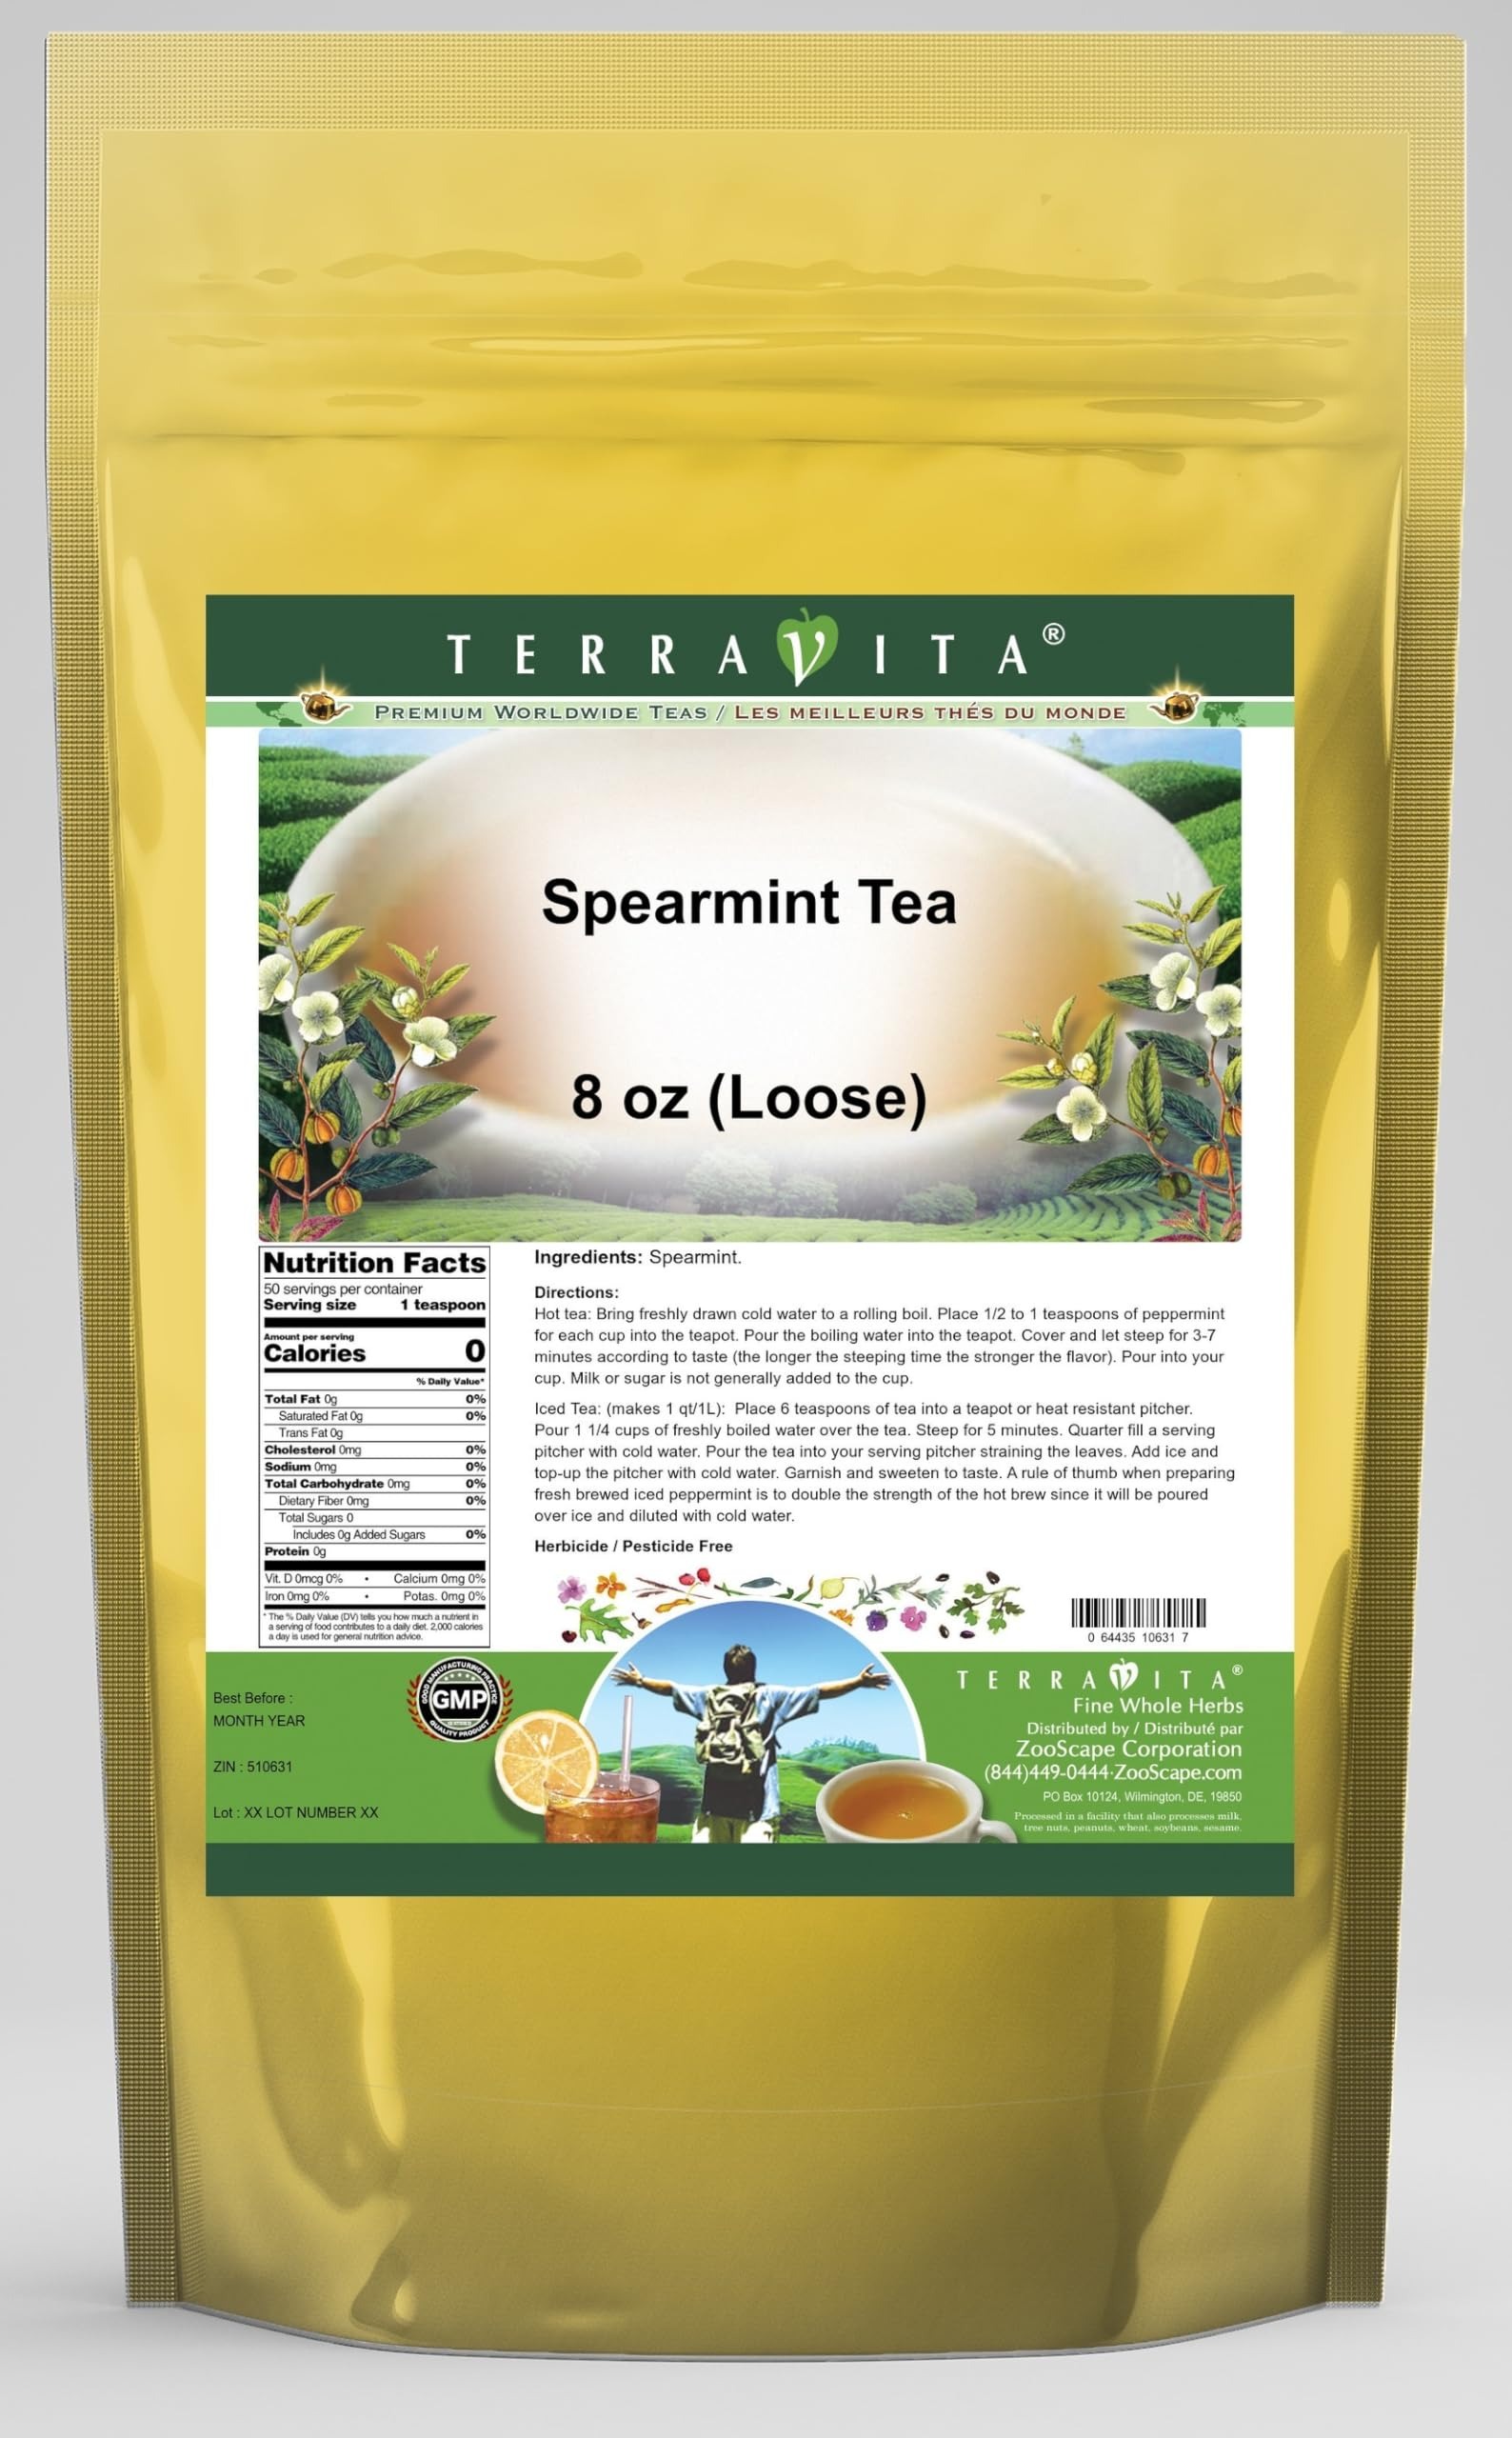
Item Name: Spearmint Tea (Loose) (8 oz, ZIN: 510631) - 3 Pack
Bullet Point 1: Spearmint Tea (Loose) (8 oz, ZIN: 510631)
Bullet Point 2: No fillers.
Bullet Point 3: Manufacturer: TerraVita
Bullet Point 4: Size: 8 oz
Bullet Point 5: Loose Leaf Herbal Tea - Packed in a convenient upright pouch!
Product Description: Spearmint Tea (Loose) (8 oz, ZIN: 510631)<BR><BR>Packaged in the United States in a cGMP certified facility (current Good Manufacturing Practice).<BR><BR>No fillers.<BR><BR>Manufacturer: TerraVita<BR><BR>Size: 8 oz<BR><BR>Loose Leaf Herbal Tea - Packed in a convenient upright pouch!<BR><BR>Ingredients: Spearmint
Value: 24.0
Unit: Ounce

Price: 56.28